Robert Nicholson (Indian Army officer)

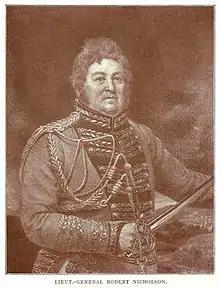

Lieutenant-General Robert Nicholson (1745–1821) was a British military officer on the Bombay establishment, who briefly commanded forces there in 1800.